Beaumont Tower

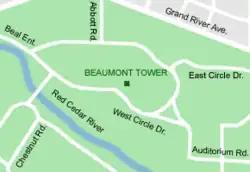
Beaumont Tower's location within the campus

The Beaumont Tower is a structure on the campus of Michigan State University, designed by the architectural firm of Donaldson and Meier and completed in 1928. The tower marks the site of College Hall, the first building constructed on the campus, as well as the first building in America erected for instruction in scientific agriculture. Due to poor construction, College Hall collapsed in 1918. John W. Beaumont, an 1882 alumnus of MSU, proposed the construction of the monument to conserve the Campus Circle and serve as a monument to teaching.